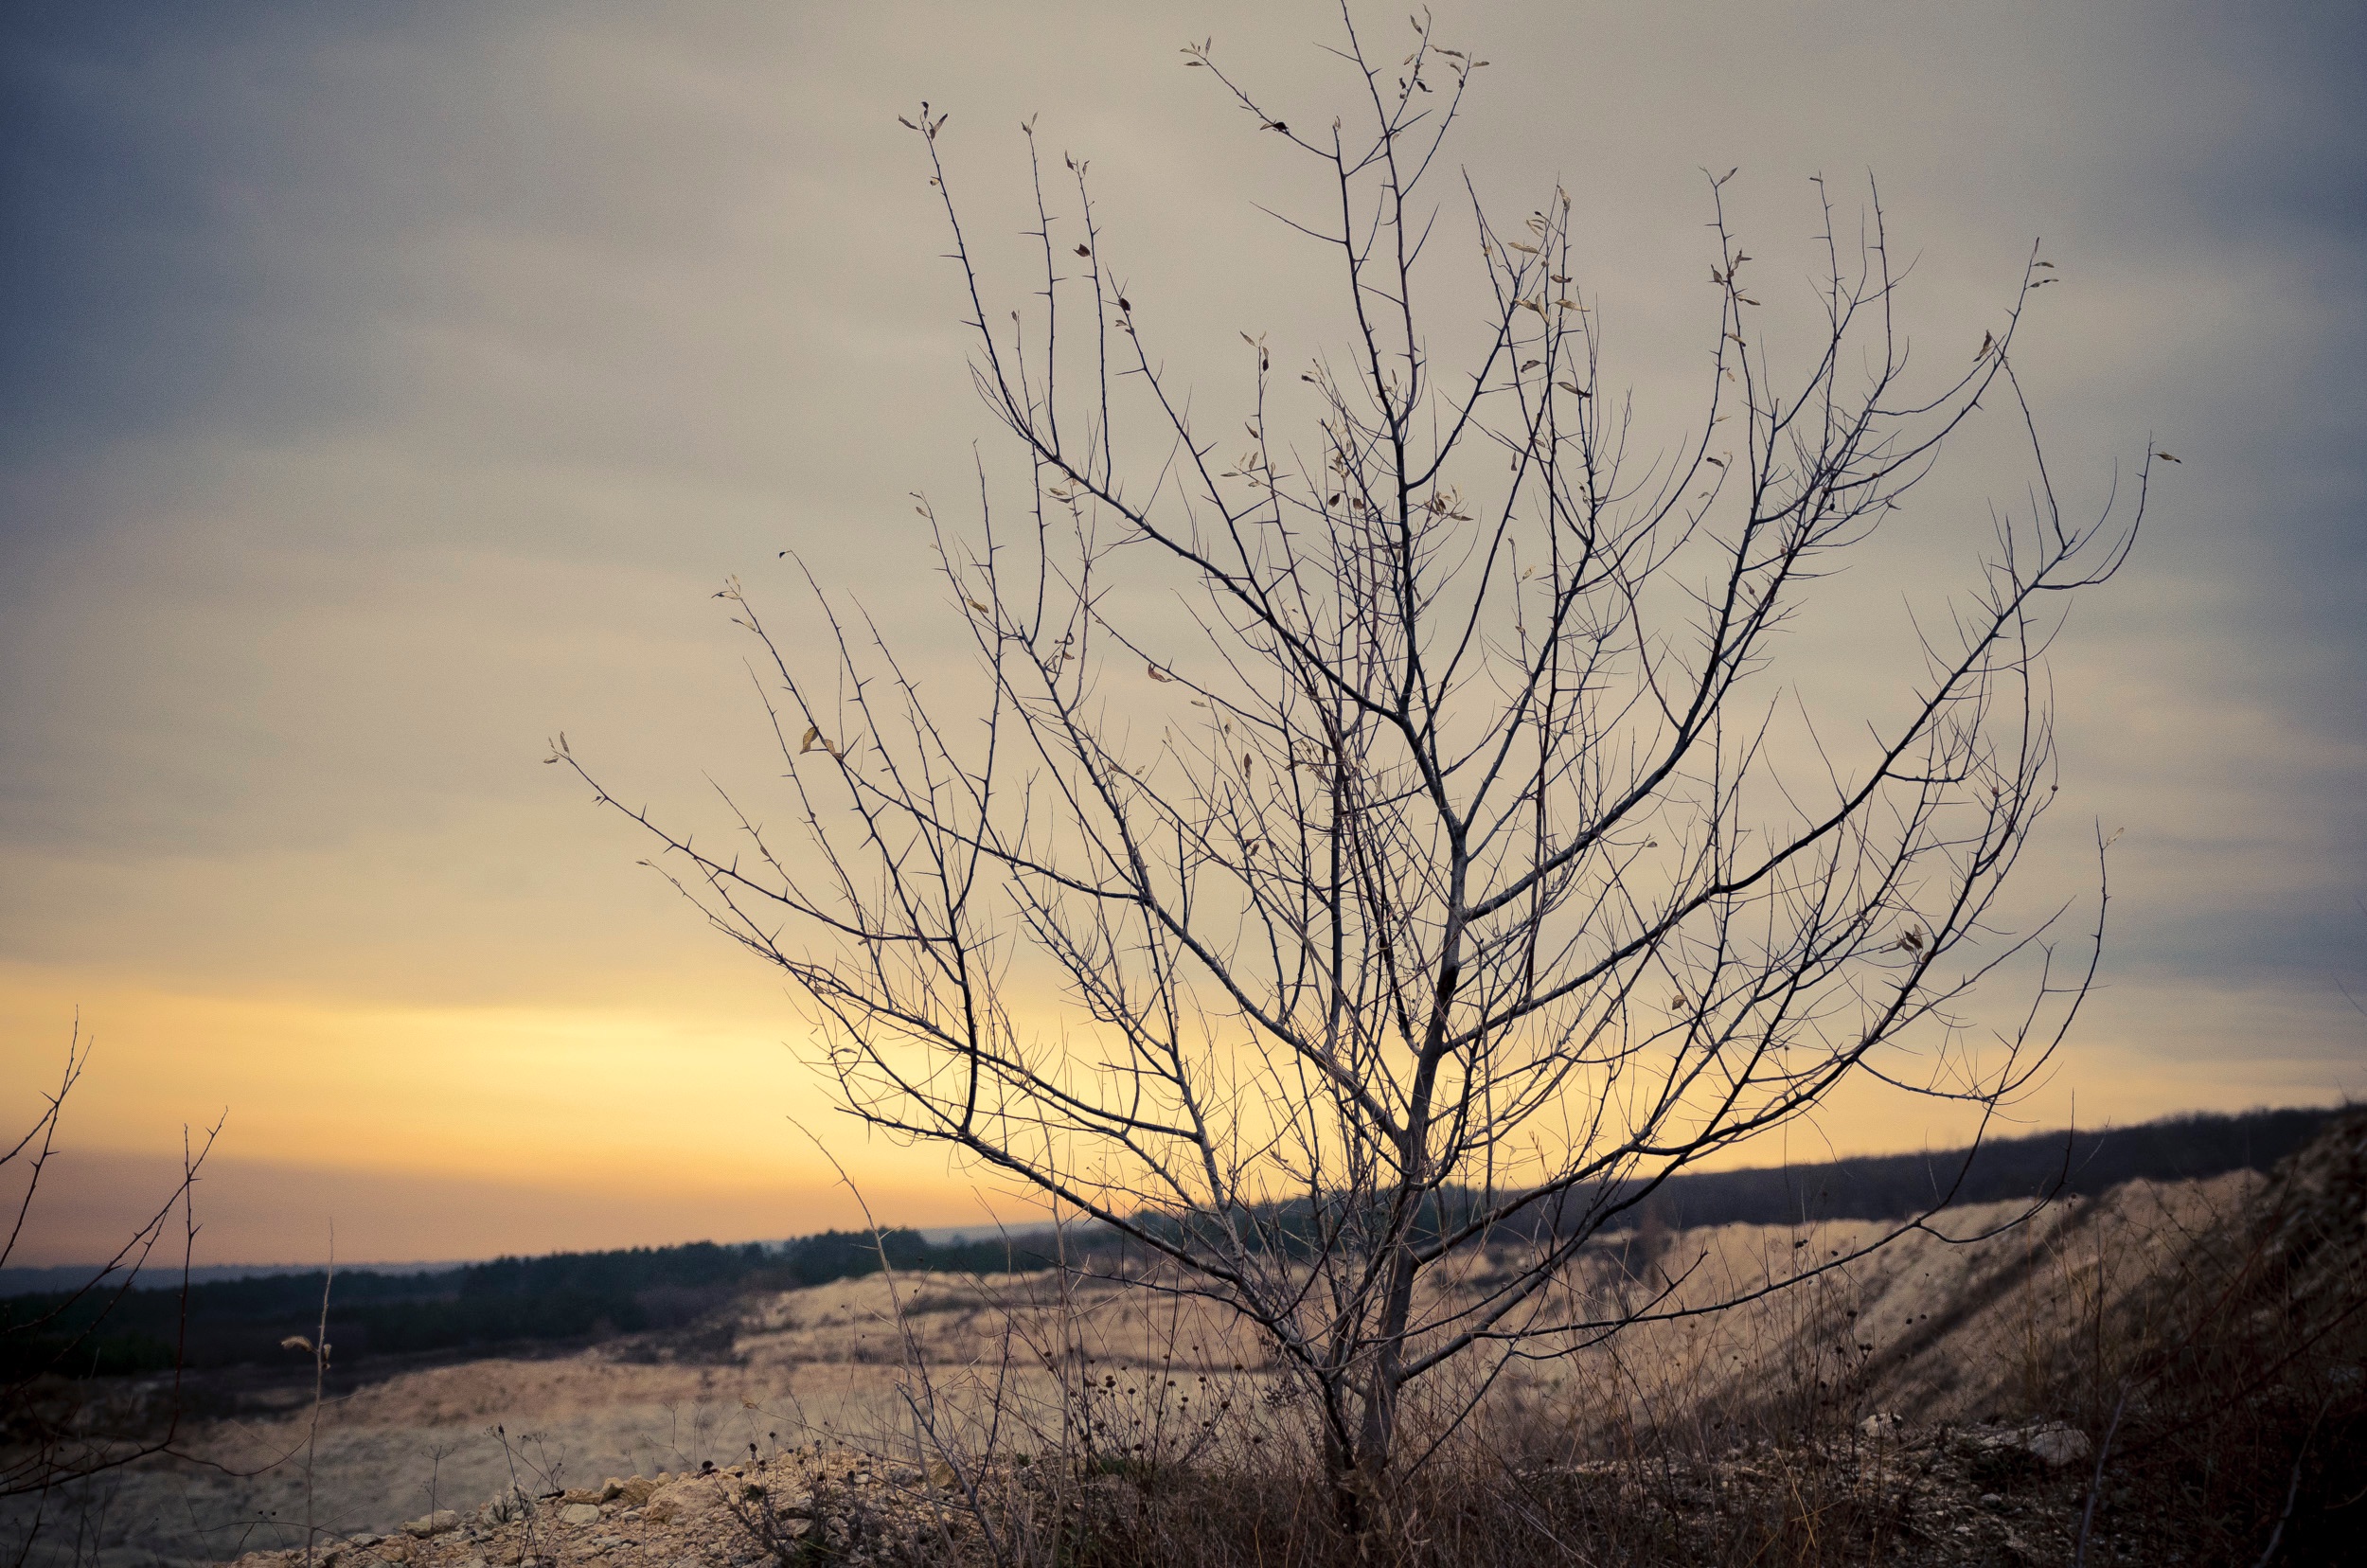
landscape, tree, nature, grass, horizon, branch, winter, cloud, plant, sky, sun, sunrise, sunset, sunlight, morning, dawn, dusk, evening, reflection, season, atmospheric phenomenon, grass family, woody plant